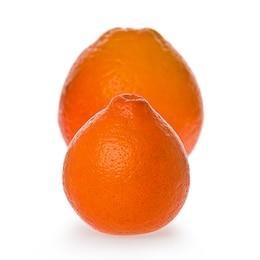
Label: mandarine